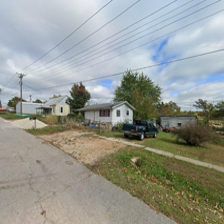
Label: streetView